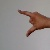
The image shows a hand gesture representing the letter 'Z' in Indian Sign Language.